Question: How is the girl's hair length?
Tambaya: Yaya tsawon gashin yarinyar yake?
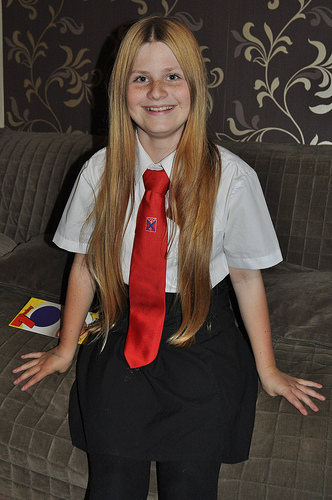
Answer: Long.
Amsa: Dogo.